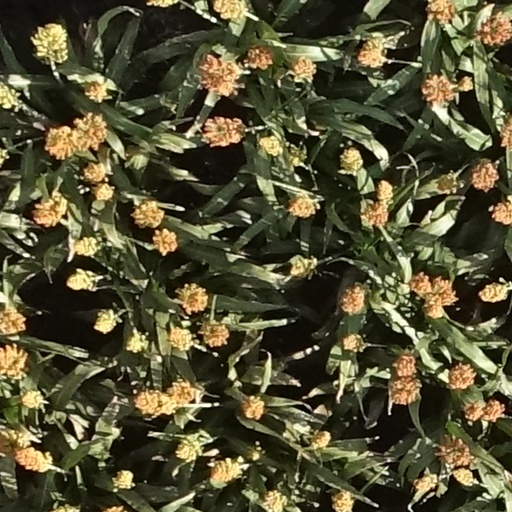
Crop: sorghum